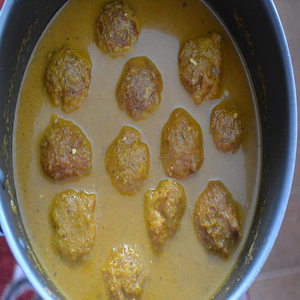
Dish: kofta